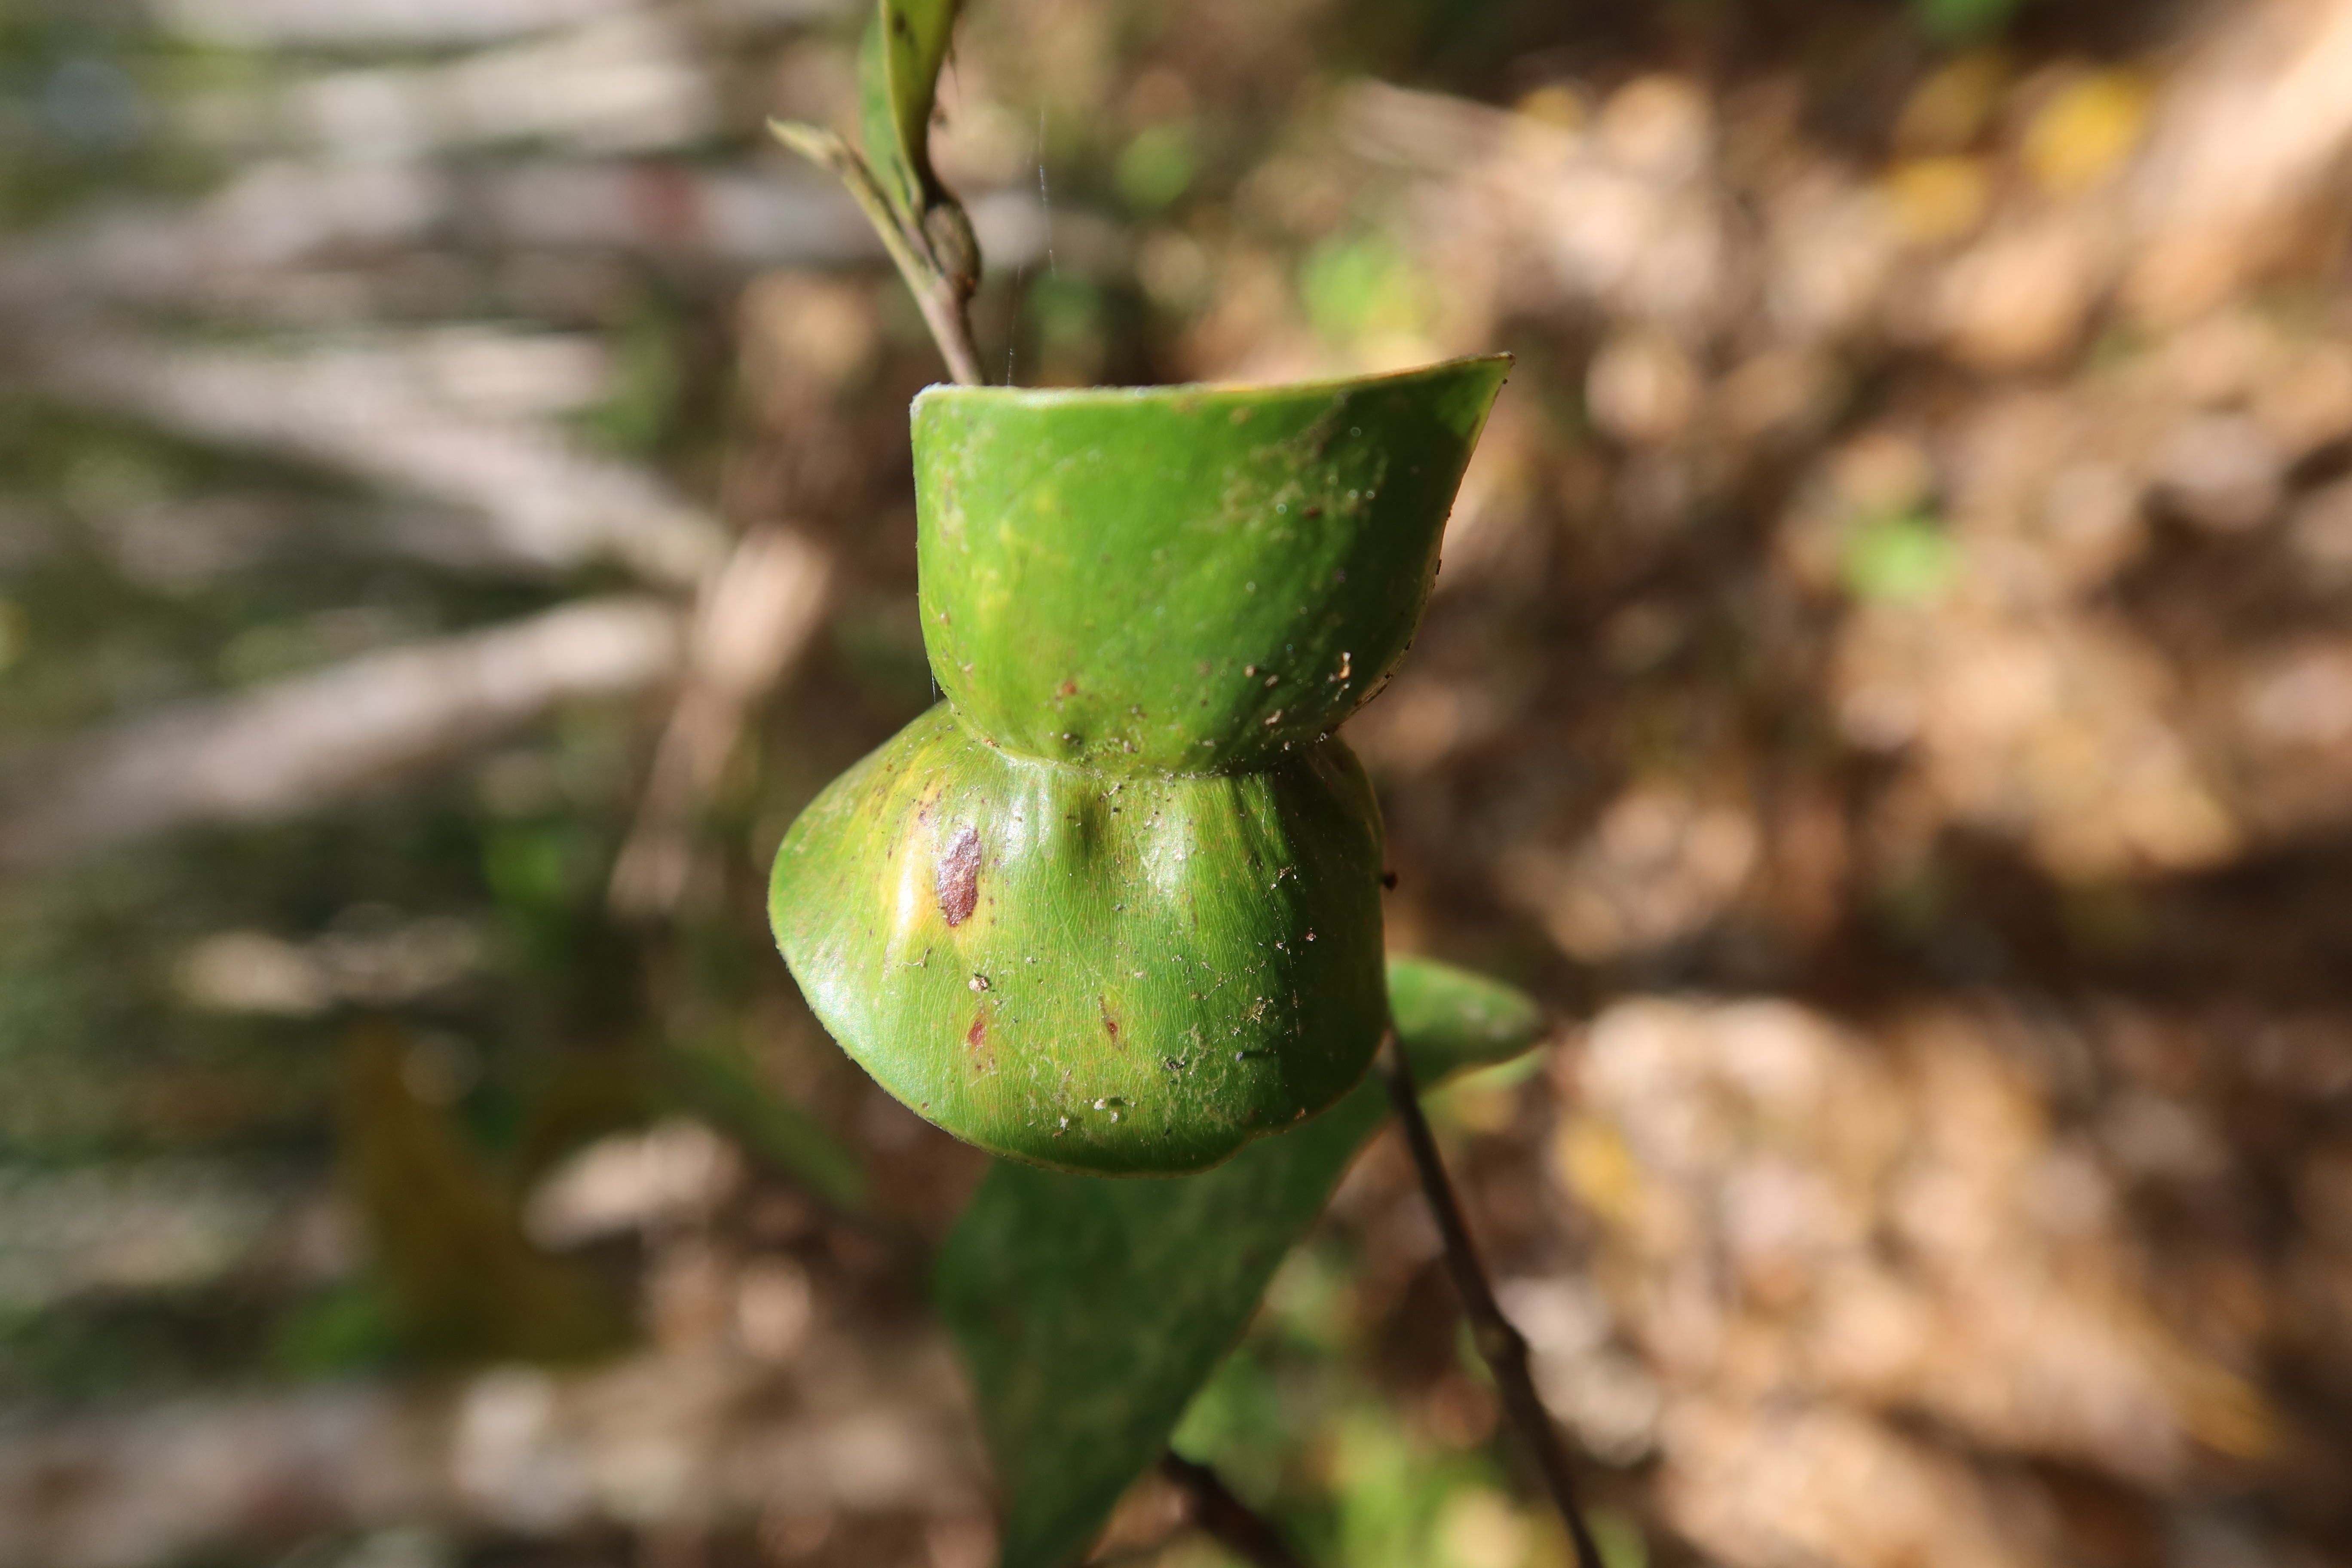
Label: Brown spots